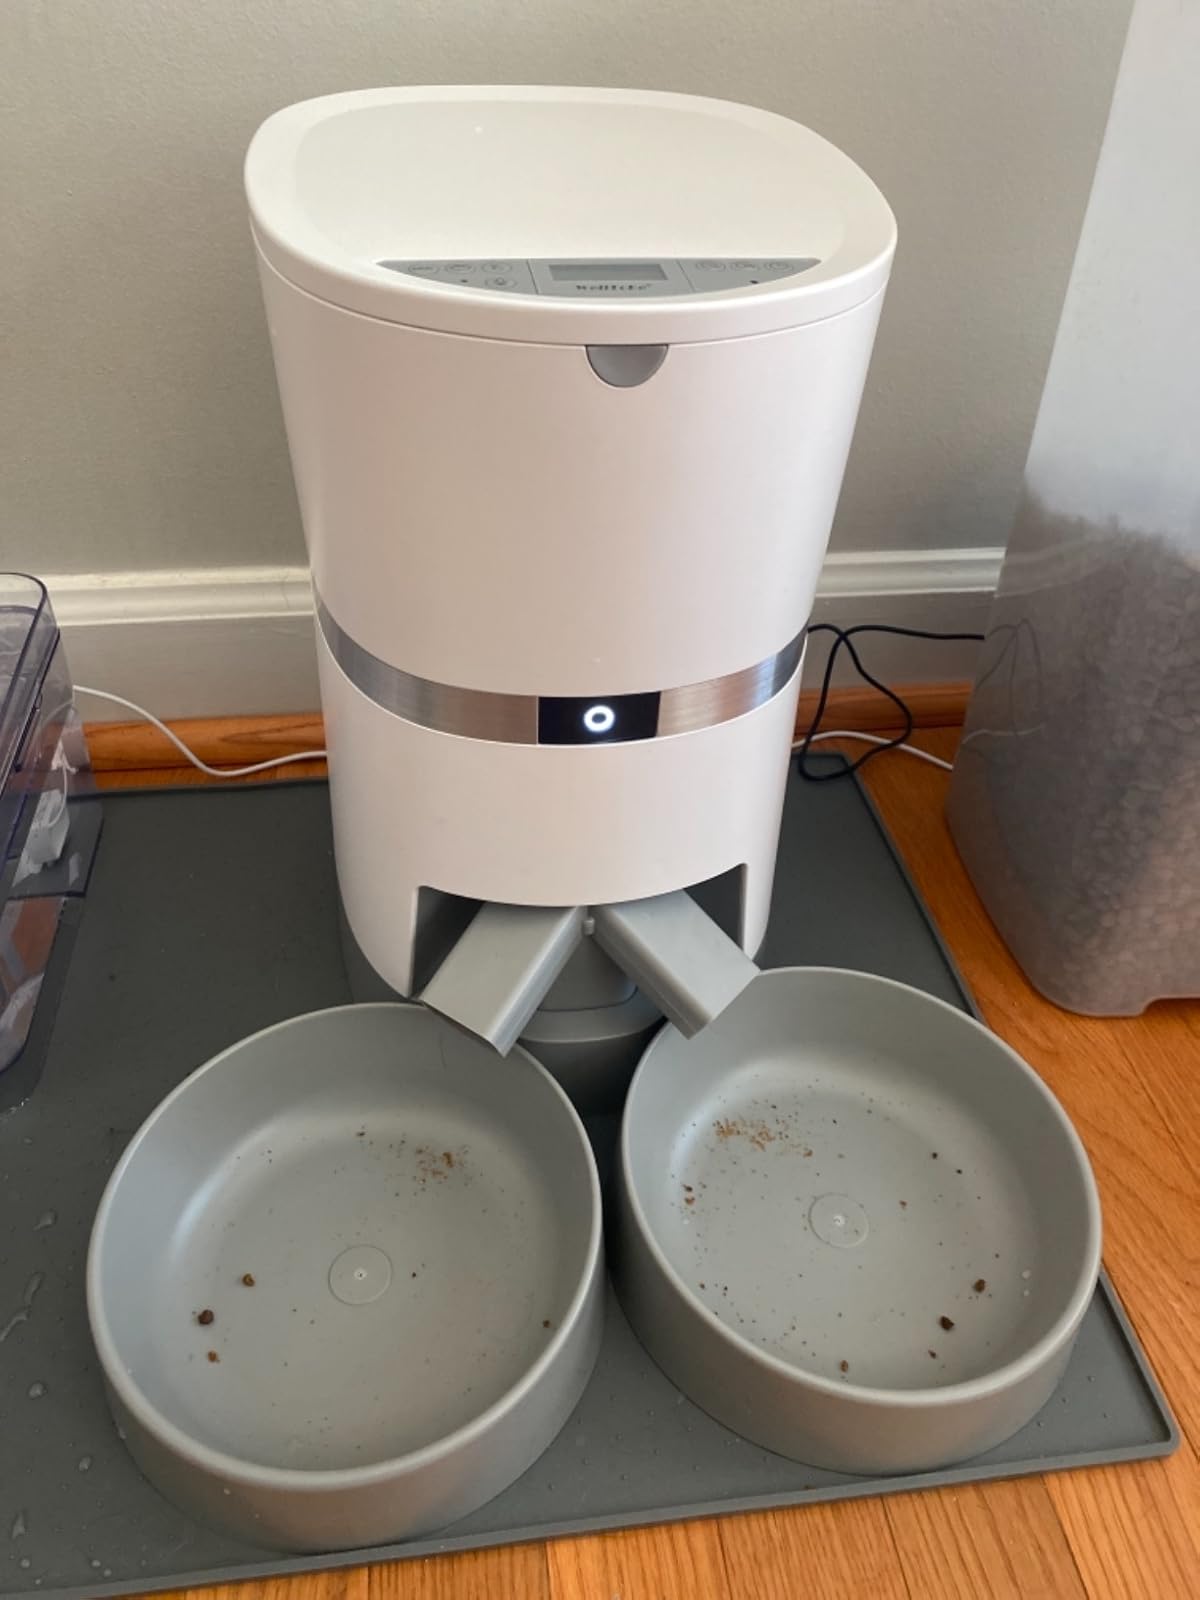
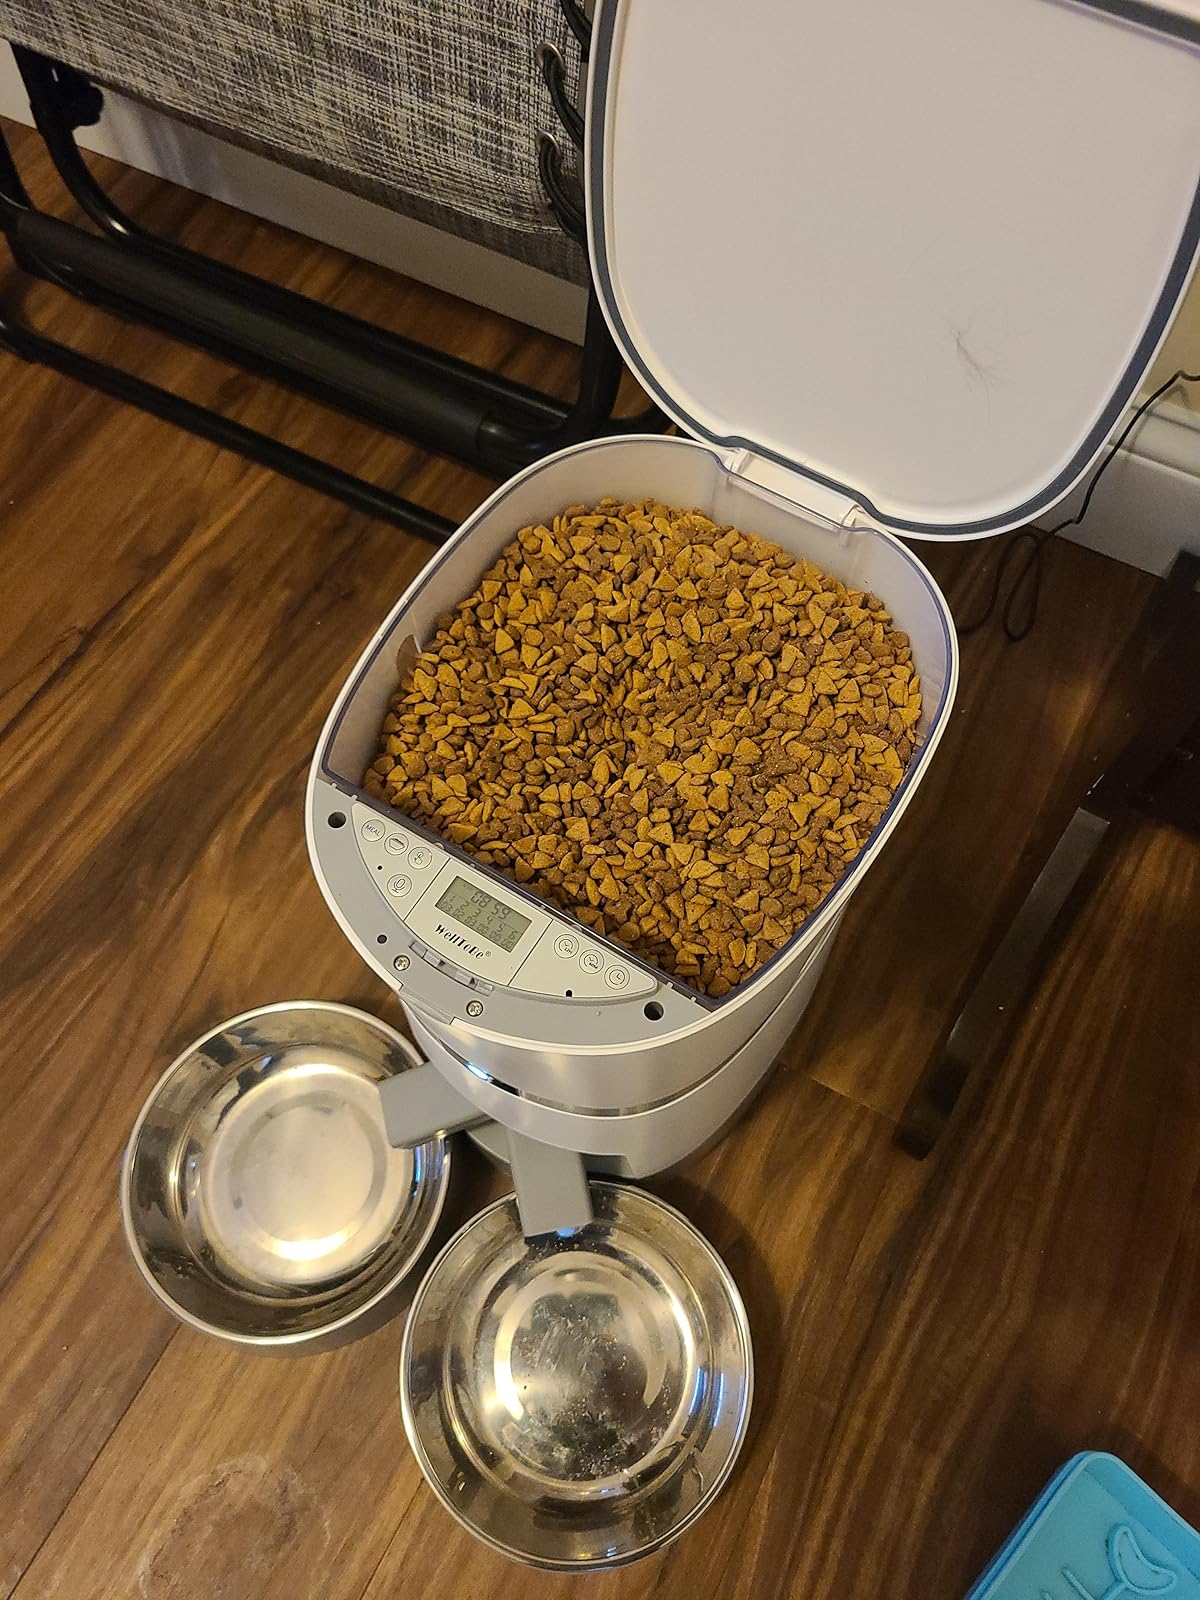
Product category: items_feeder
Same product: yes